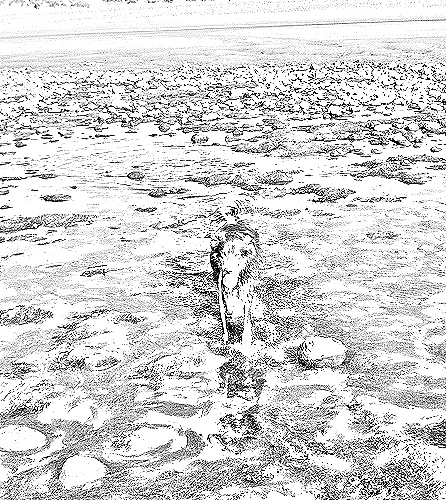
Portrait style: Sketch Portrait